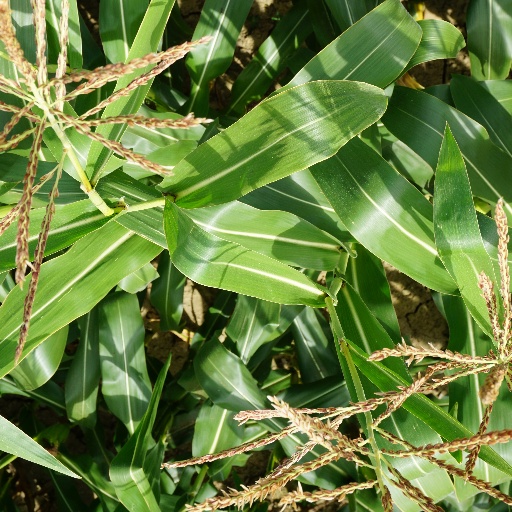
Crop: maize; corn